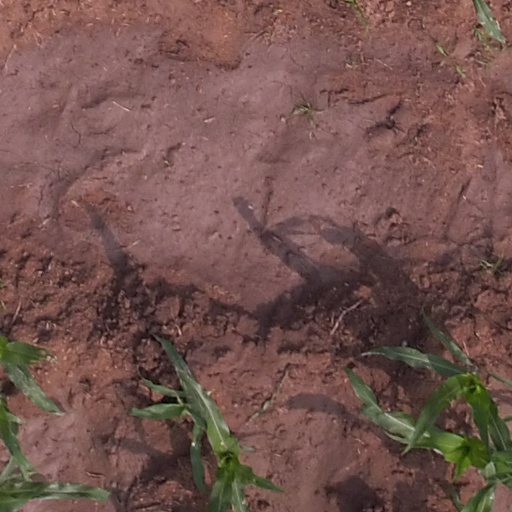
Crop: maize; corn